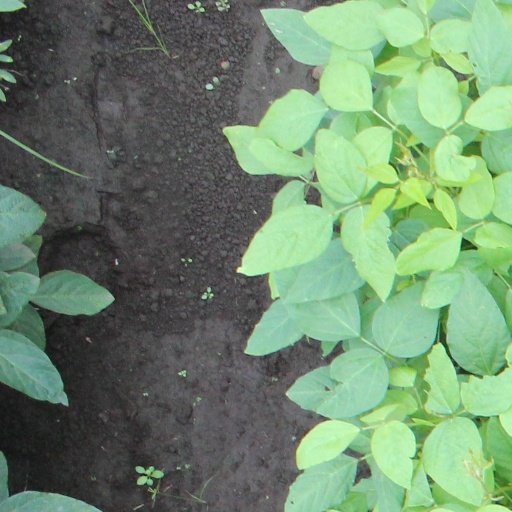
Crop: soybean